The Ink Spots

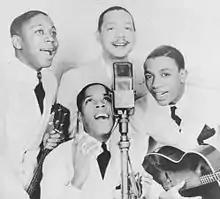
The Ink Spots in 1939 (From L to R: Deek Watson, Bill Kenny (seated), Hoppy Jones and Charlie Fuqua

The Ink Spots were an American vocal pop group who gained international fame in the 1930s and 1940s. Their unique musical style predated the rhythm and blues and rock and roll musical genres, and the subgenre doo-wop. The Ink Spots were widely accepted in both the white and black communities, largely due to the ballad style introduced to the group by lead singer Bill Kenny.